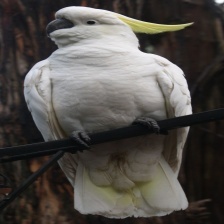
Species: COCKATOO
Scientific name: CACATUIDAE
ImageNet parent category: sulphur-crested_cockatoo